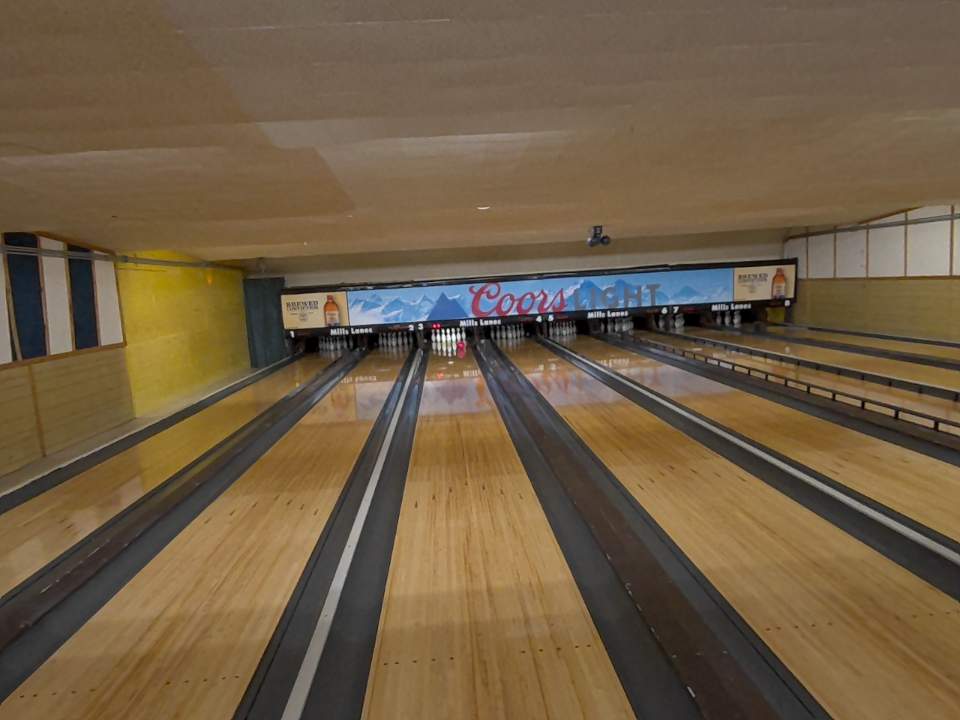
Object: bowling_ball